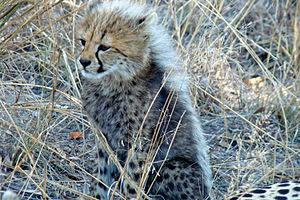
Le guépard est un grand mammifère carnassier de la famille des félidés vivant en Afrique et en Asie de l'Ouest. Le guépard a une allure svelte et fine, avec de longues pattes élancées, et une face au museau court marquée par deux traces noires partant des yeux. Son pelage est entièrement tacheté de noir sur un fond fauve à beige très clair ; les petits sont pourvus d'une courte crinière qui disparaît à l'âge adulte. Il est considéré comme l'animal terrestre le plus rapide au monde, sa vitesse à la course pouvant atteindre 112 km/h.